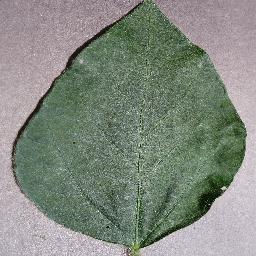
Label: Soybean___healthy